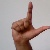
The image shows a hand gesture representing the letter 'L' in Indian Sign Language.